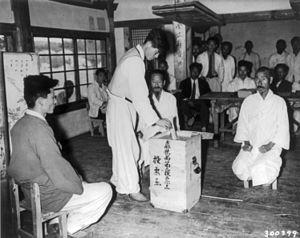
Cet article recense les élections ayant eu lieu durant l'année 1948. Il inclut les élections législatives et présidentielles nationales dans les États souverains, ainsi que les référendums au niveau national.